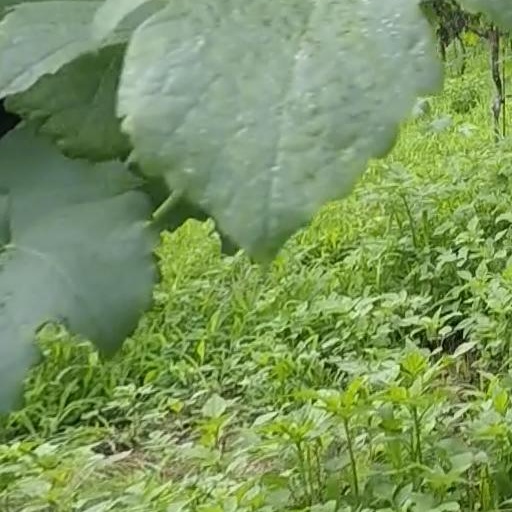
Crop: grape